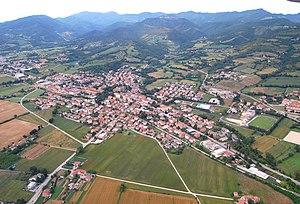
San Giustino est une commune de la province de Pérouse dans la région Ombrie en Italie.